Preston, Lancashire

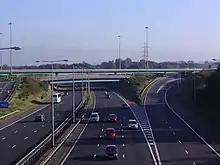
The M6 Motorway at Junction 29

Retail is also a major contributor to Preston's economy. The city's main high streets are Fishergate and Friargate which offer shops, bars and restaurants with many more tucked away down the side streets. Two major shopping centres are located along the high streets: